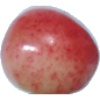
Label: Cherry Rainier 1